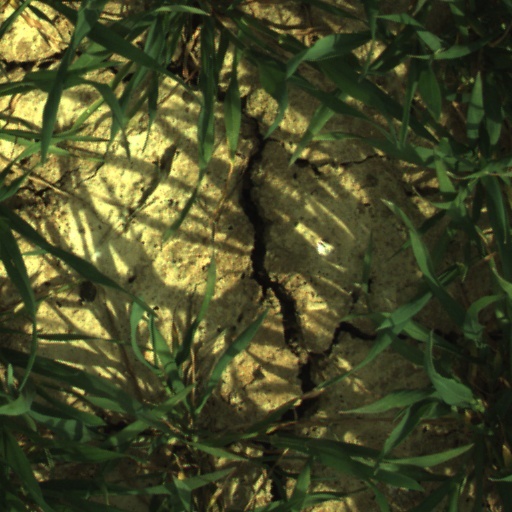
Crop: wheat